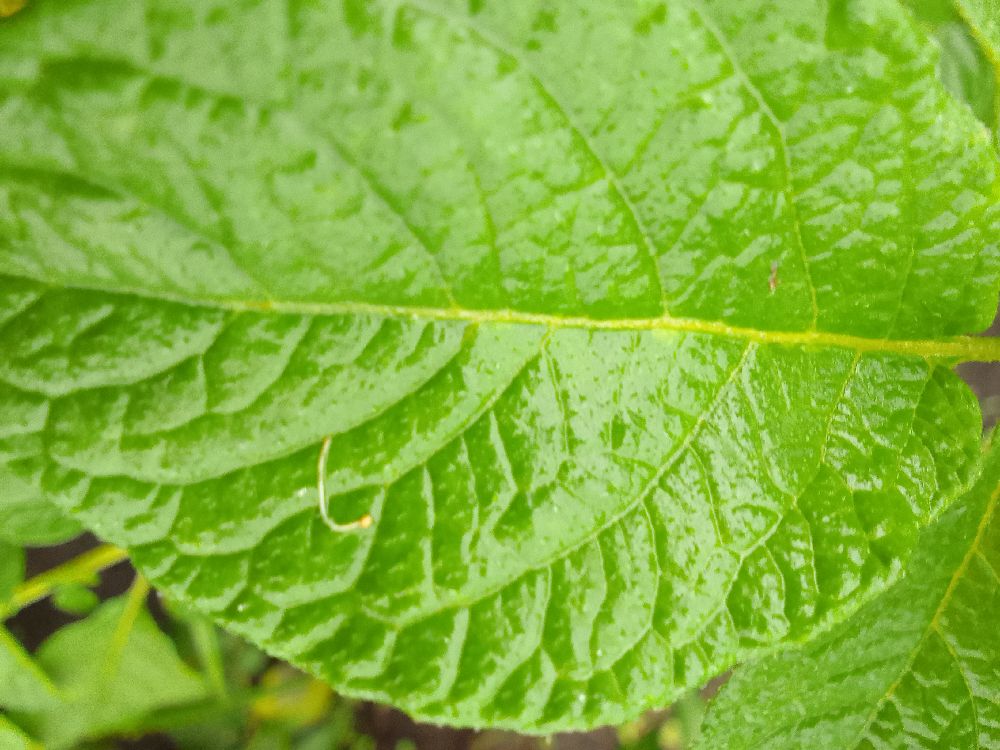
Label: Healthy